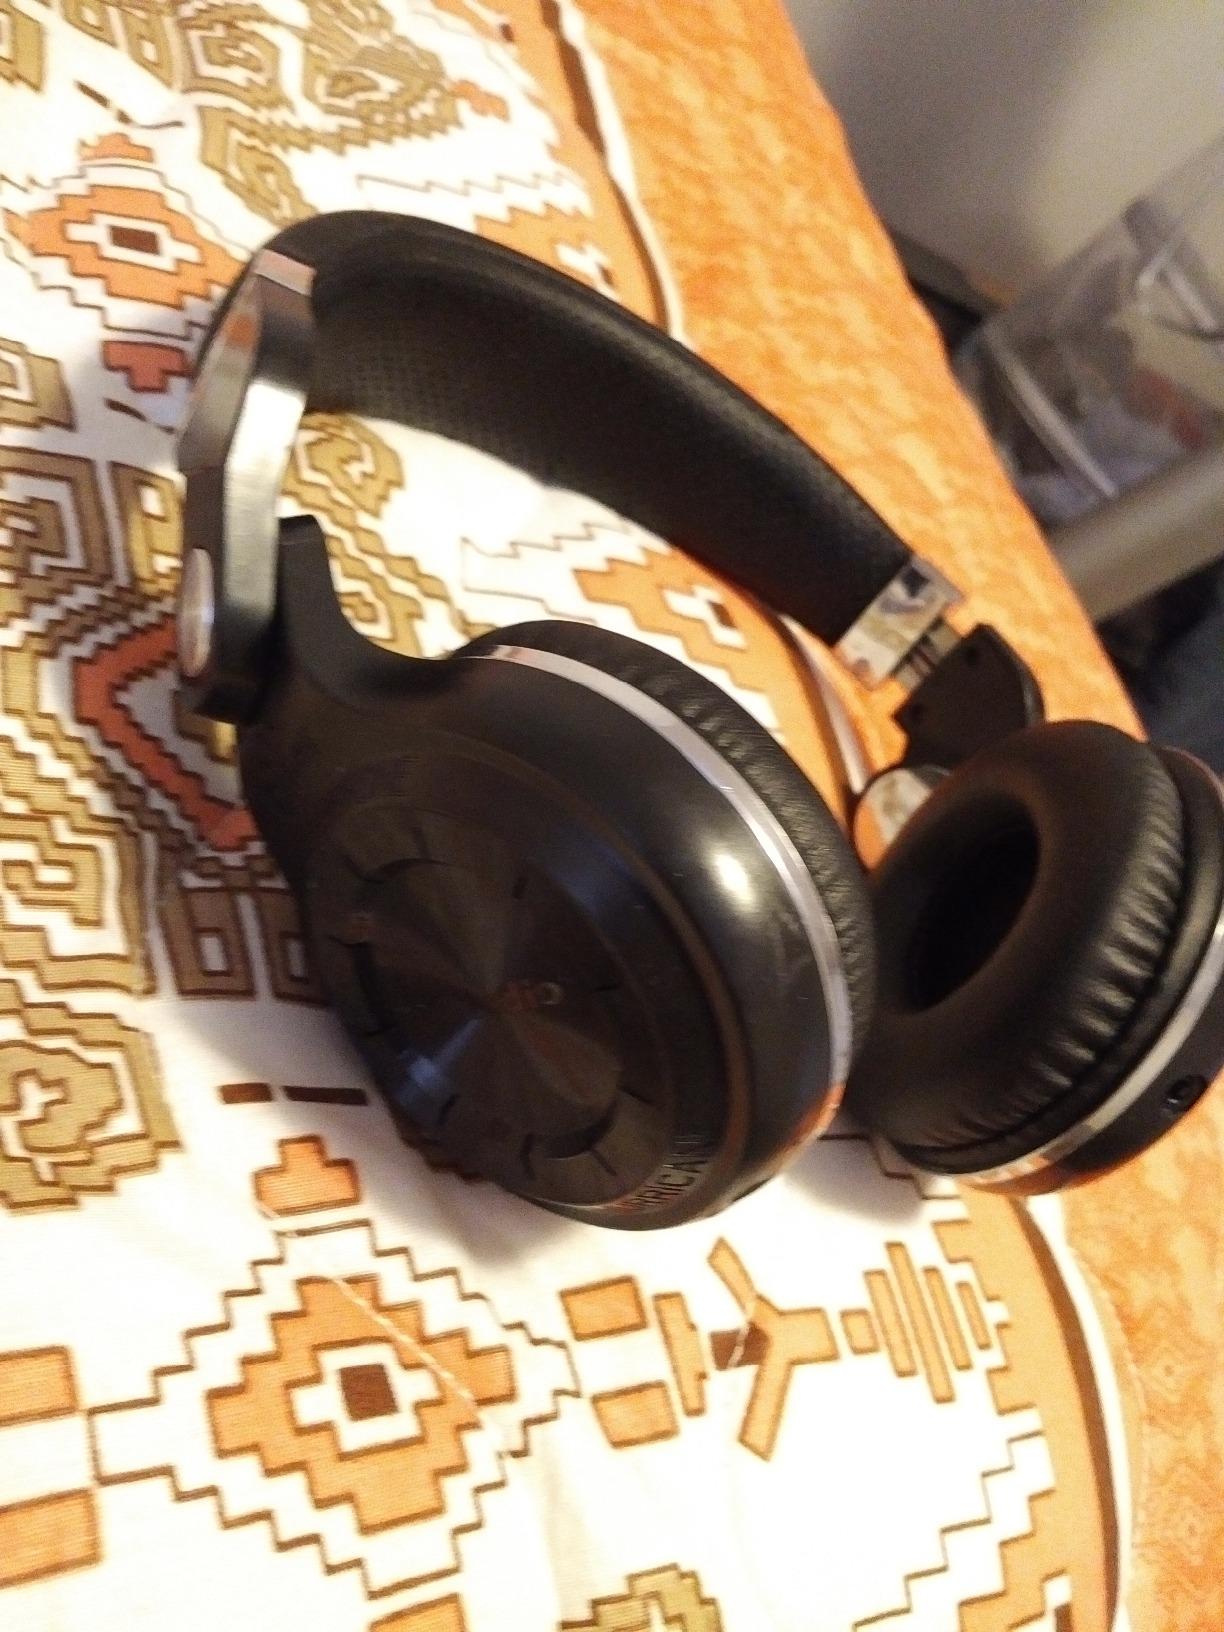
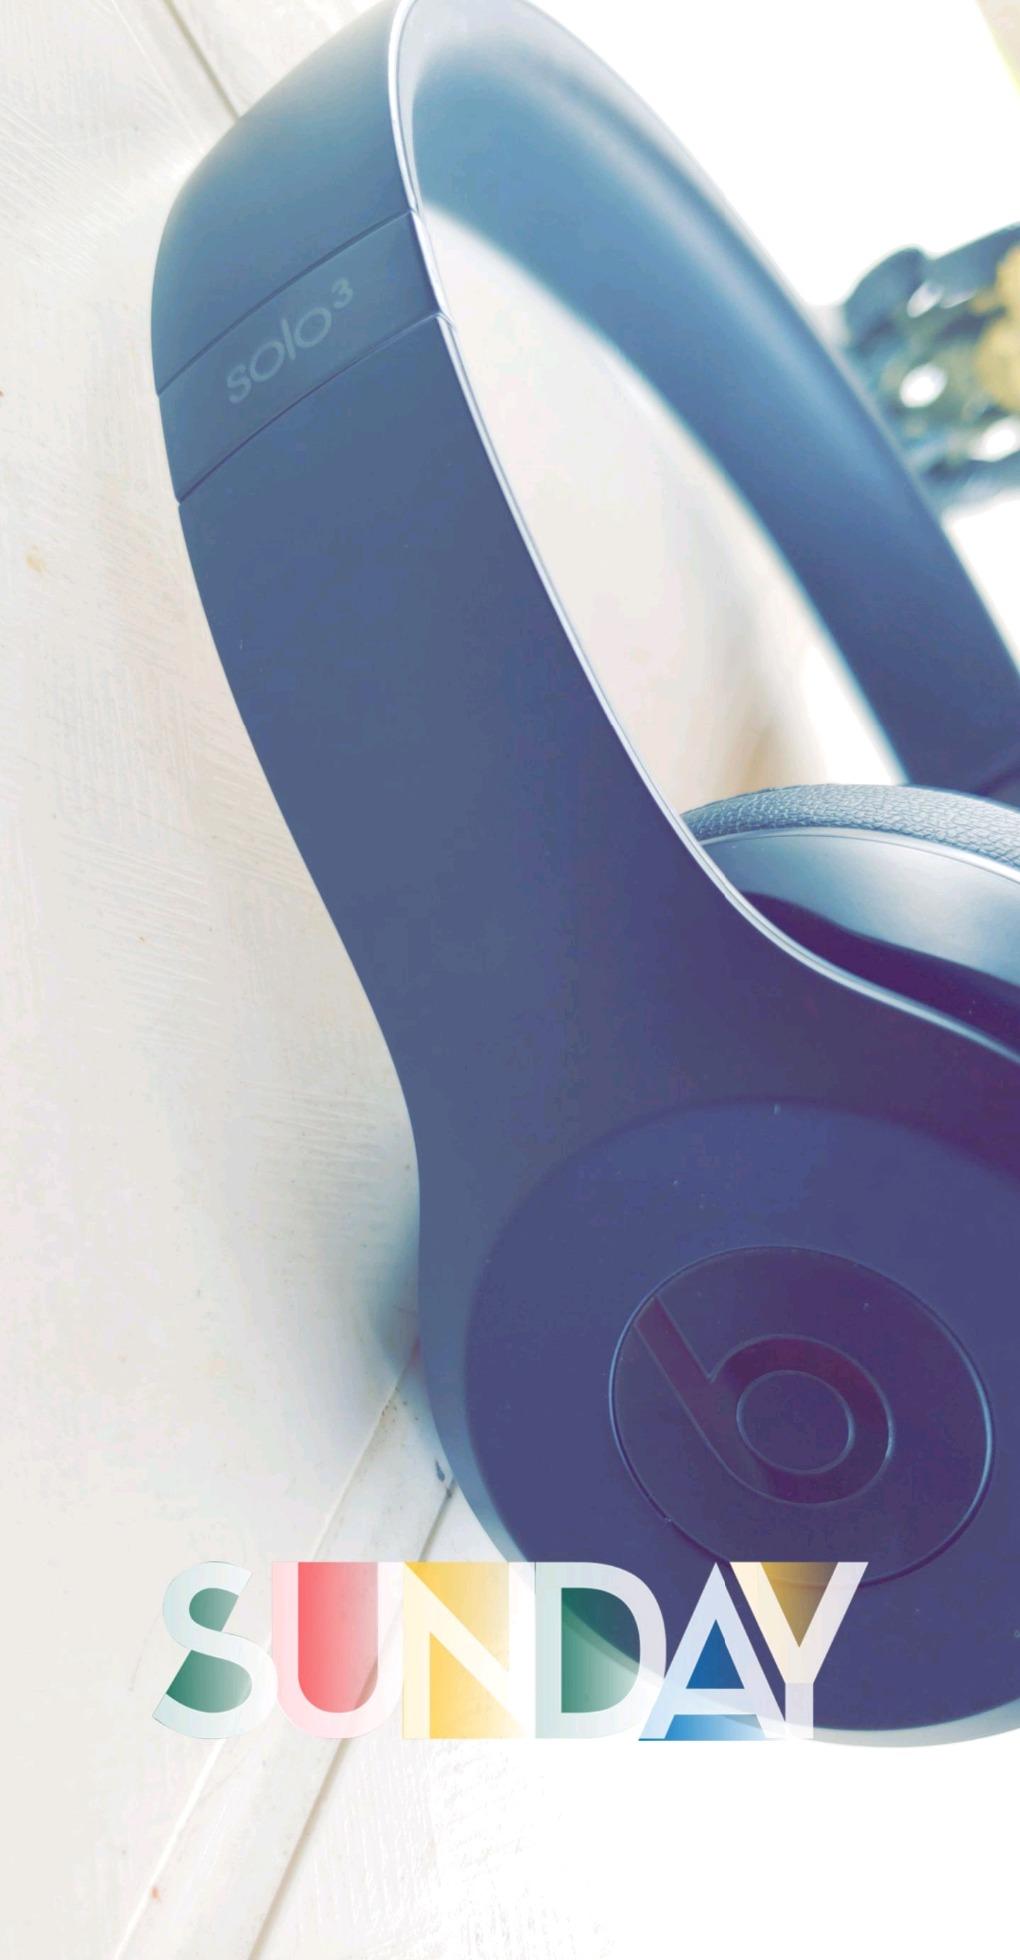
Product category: headphones
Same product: no